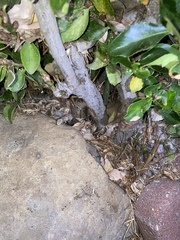
Species: Lactrodectus_hesperus